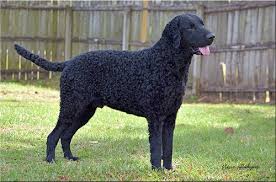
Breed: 202-n000028-curly_coated_retriever